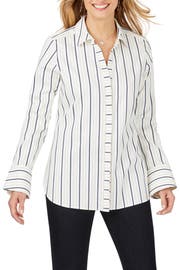
french cuff add an elegant touch to a shaped tee in cotton sateen with natural stretch and a sharp crisp look that come that way right out of the dryer